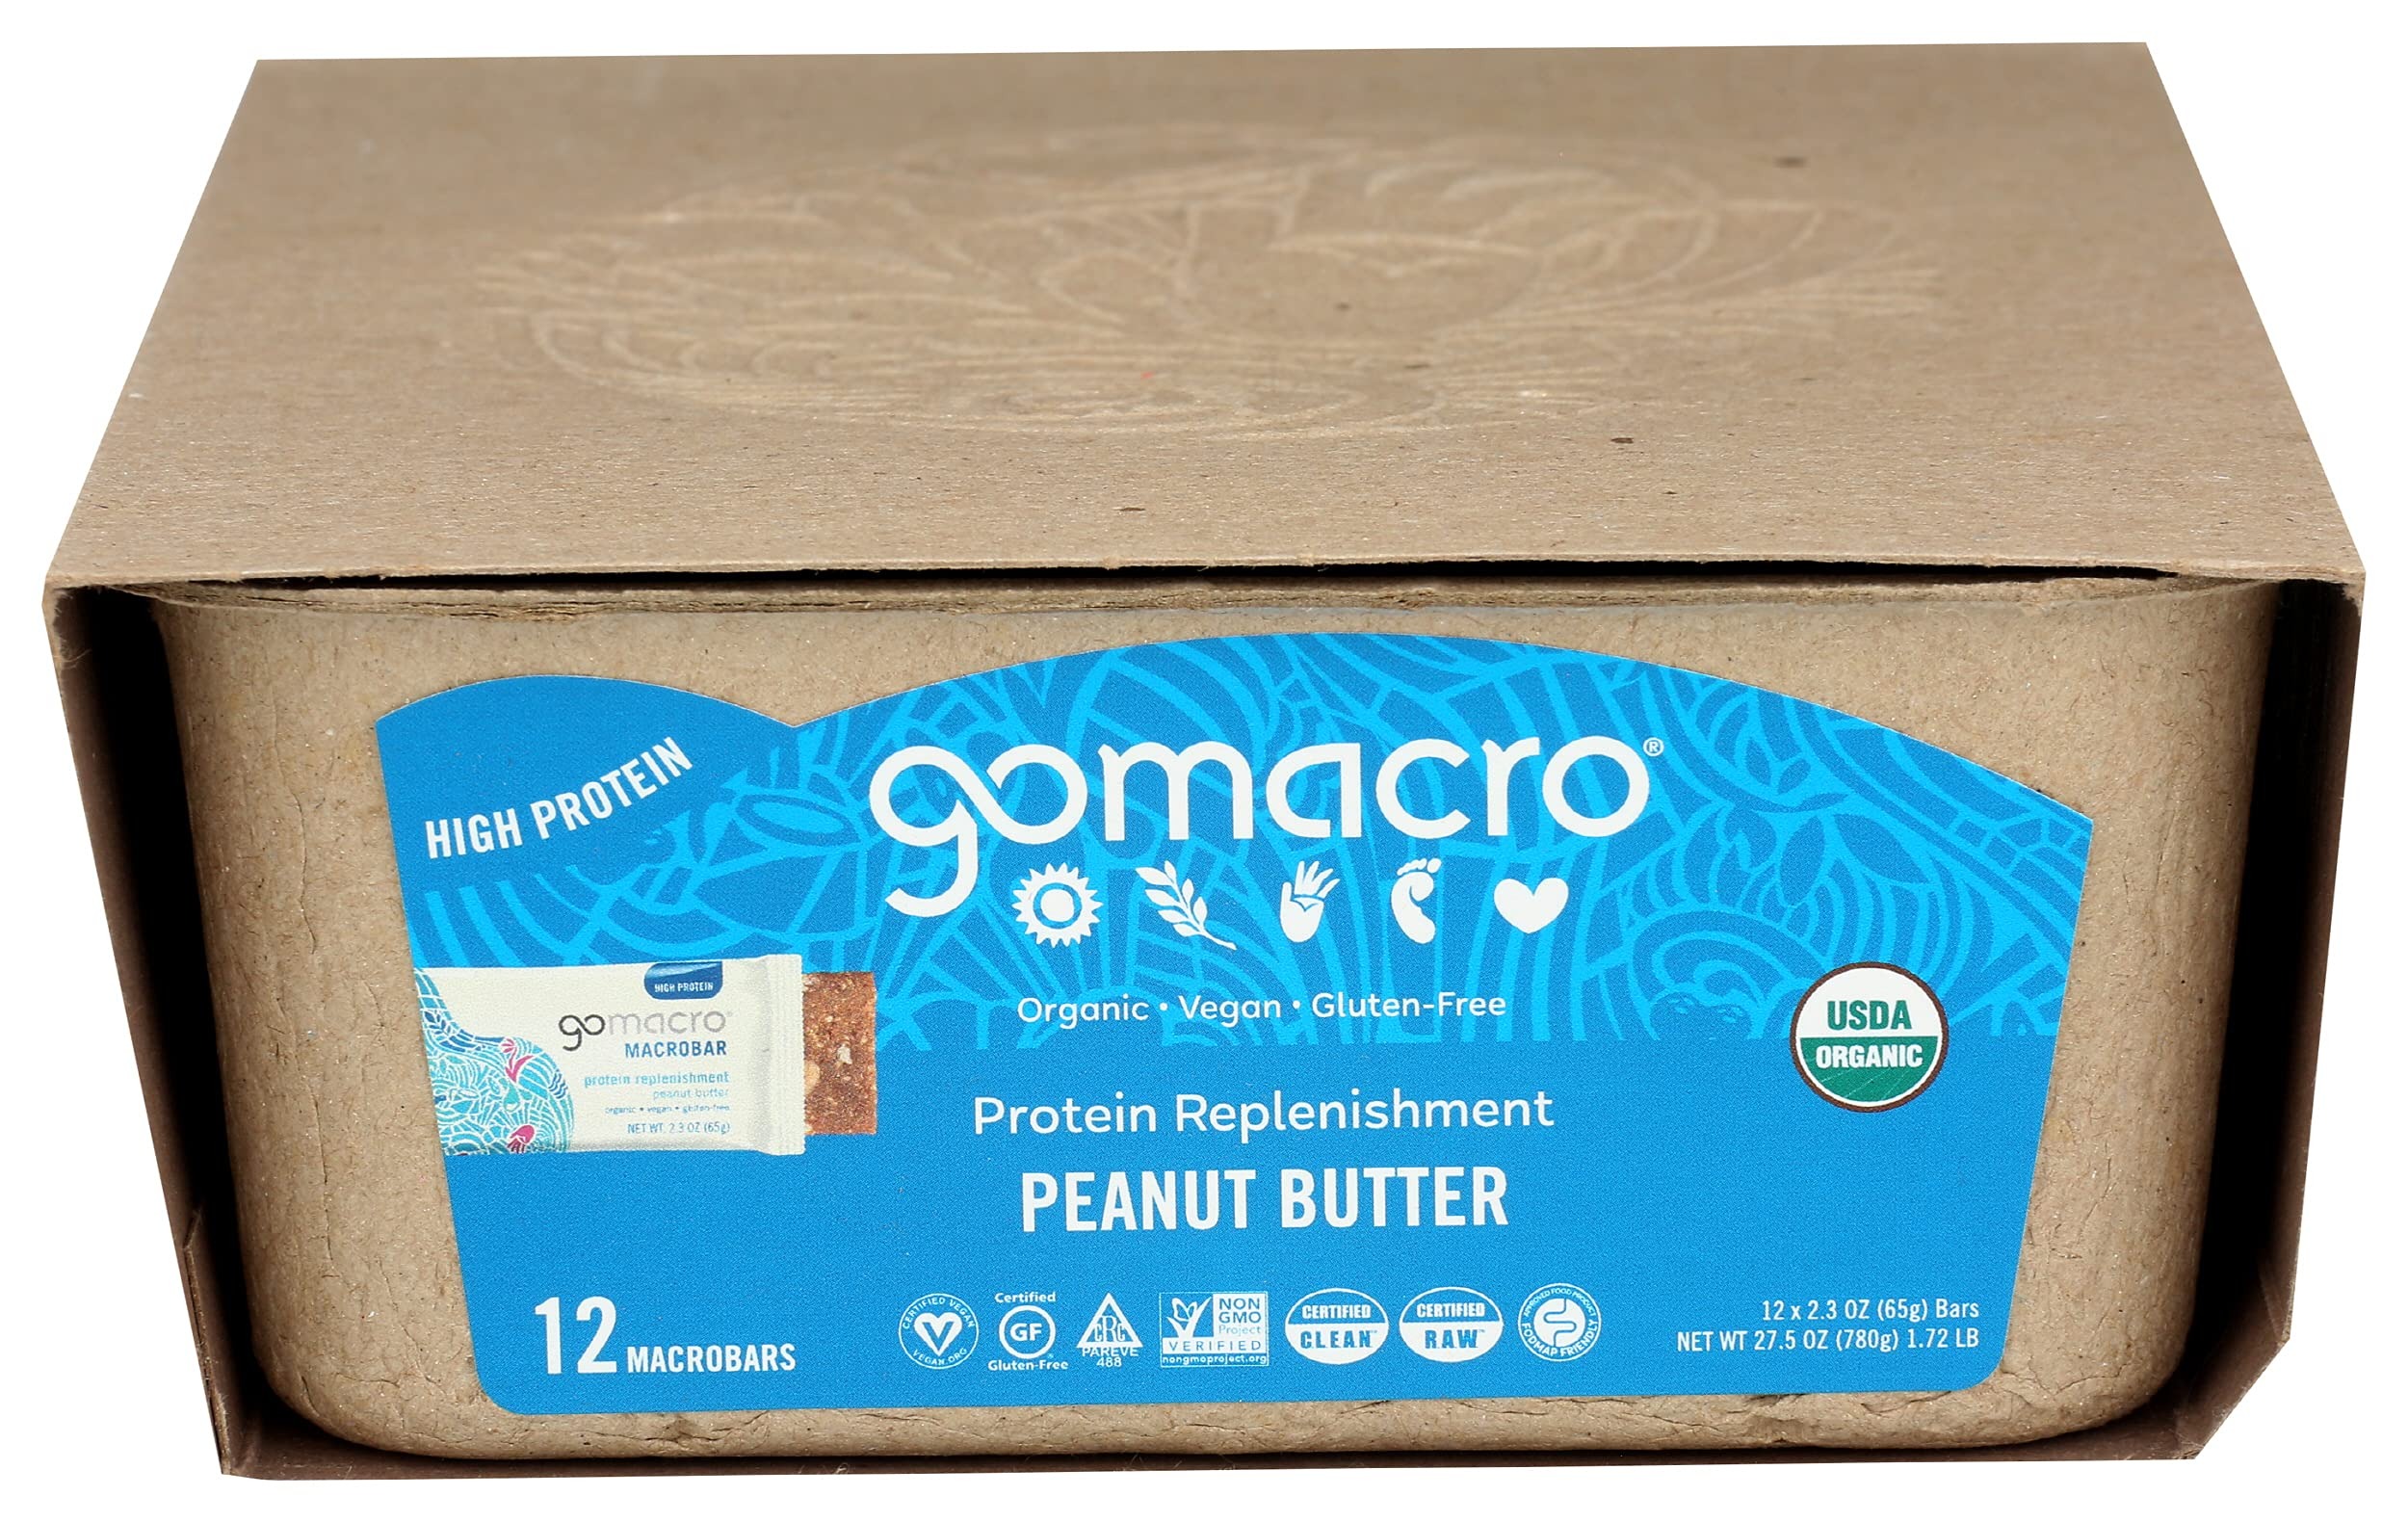
Item Name: GOMACRO Organic Peanut Butter Macrobar 12 Count, 2.3 OZ
Bullet Point: Certified organic***certified vegan***certified gluten-free***certified kosher***Non-GMO project verified***certified c.l.e.a.n.***certified r.a.w.***certified fodmap friendly***soy-free
Product Description: Vegan peanut butter bars at their finest. Crunchy, roasted peanuts mixed with gomacro's very own melt-in-your-mouth peanut butter chips, celebrate the beloved salty and sweet taste we all know and love. After all, it's truly the simplest things in life that are the sweetest.
Value: 27.6
Unit: Ounce

Price: 38.95